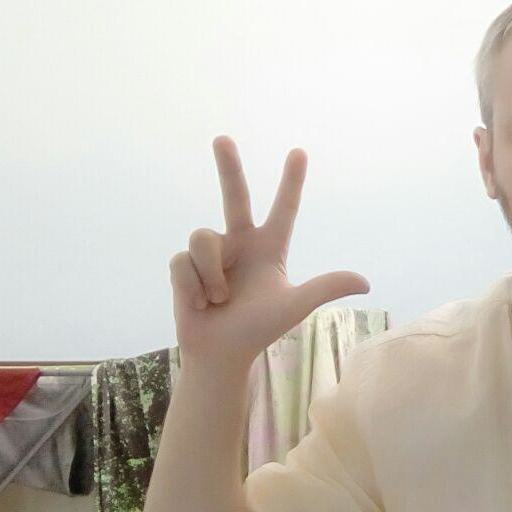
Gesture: three2